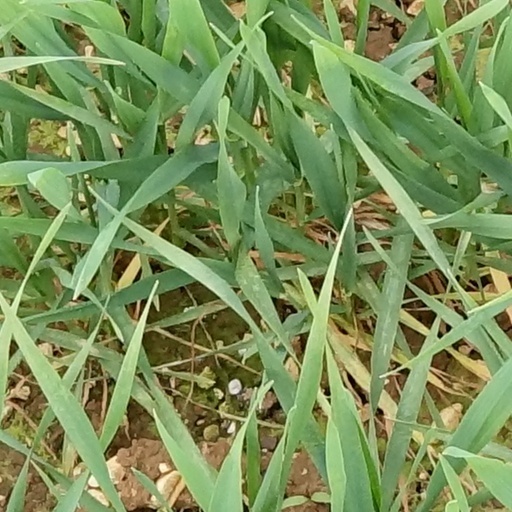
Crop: wheat